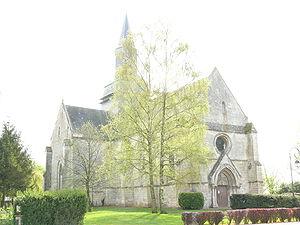
Cet article recense les monuments historiques français classés en 1913.
Cet article recense les monuments historiques de l'ouest de l'Oise, en France.
Sommereux est une commune française située dans le département de l'Oise en région Hauts-de-France.